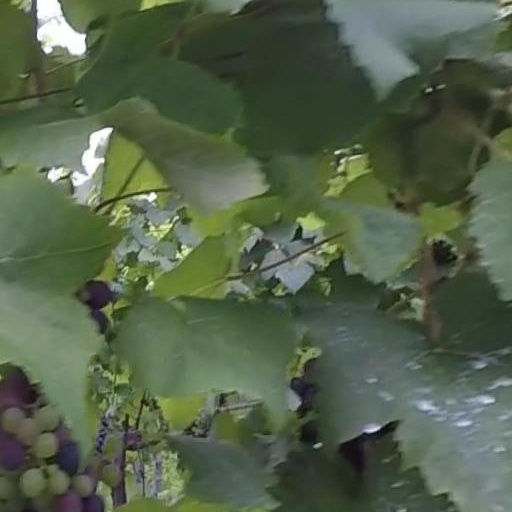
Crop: grape